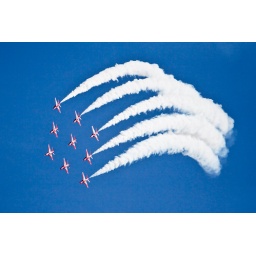
Their most famous formation, with perfect form against a clear blue sky.